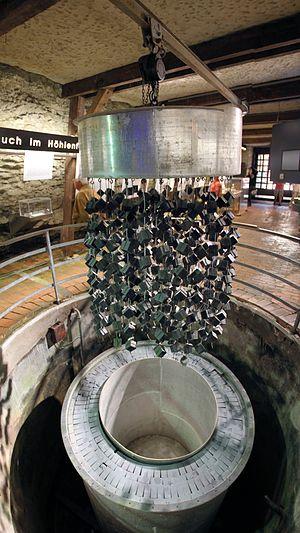
L'opération Alsos fut une mission de renseignement du projet Manhattan visant à rassembler des informations sur les recherches nucléaires de l'Allemagne nazie durant la Seconde Guerre mondiale.